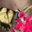
Label: butterfly